Video wall

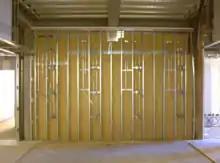
4x3 video wall under construction

The integrated video wall scalers are often limited to matrix grid layouts (e.g., 2x2, 3x3, 4x4, etc.) of identical displays. Here the aspect ratio remains the same but the source-image is scaled across the number of displays in the matrix. More advanced controllers enable grid layouts of any configuration (e.g., 1x5, 2x8, etc.) where the aspect ratio of the video wall can be very different from that of individual displays. Others enable displays to be placed anywhere within the canvas, but are limited to portrait or landscape orientation. The most advanced video wall controllers enable full artistic control of the displays, enabling a heterogeneous mix of different displays as well as 360deg multi-angle rotation of any individual display within the video wall canvas.